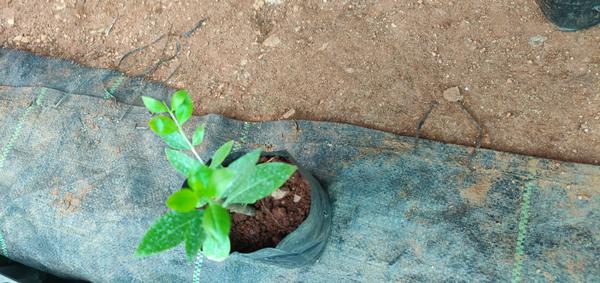
Plant: Henna